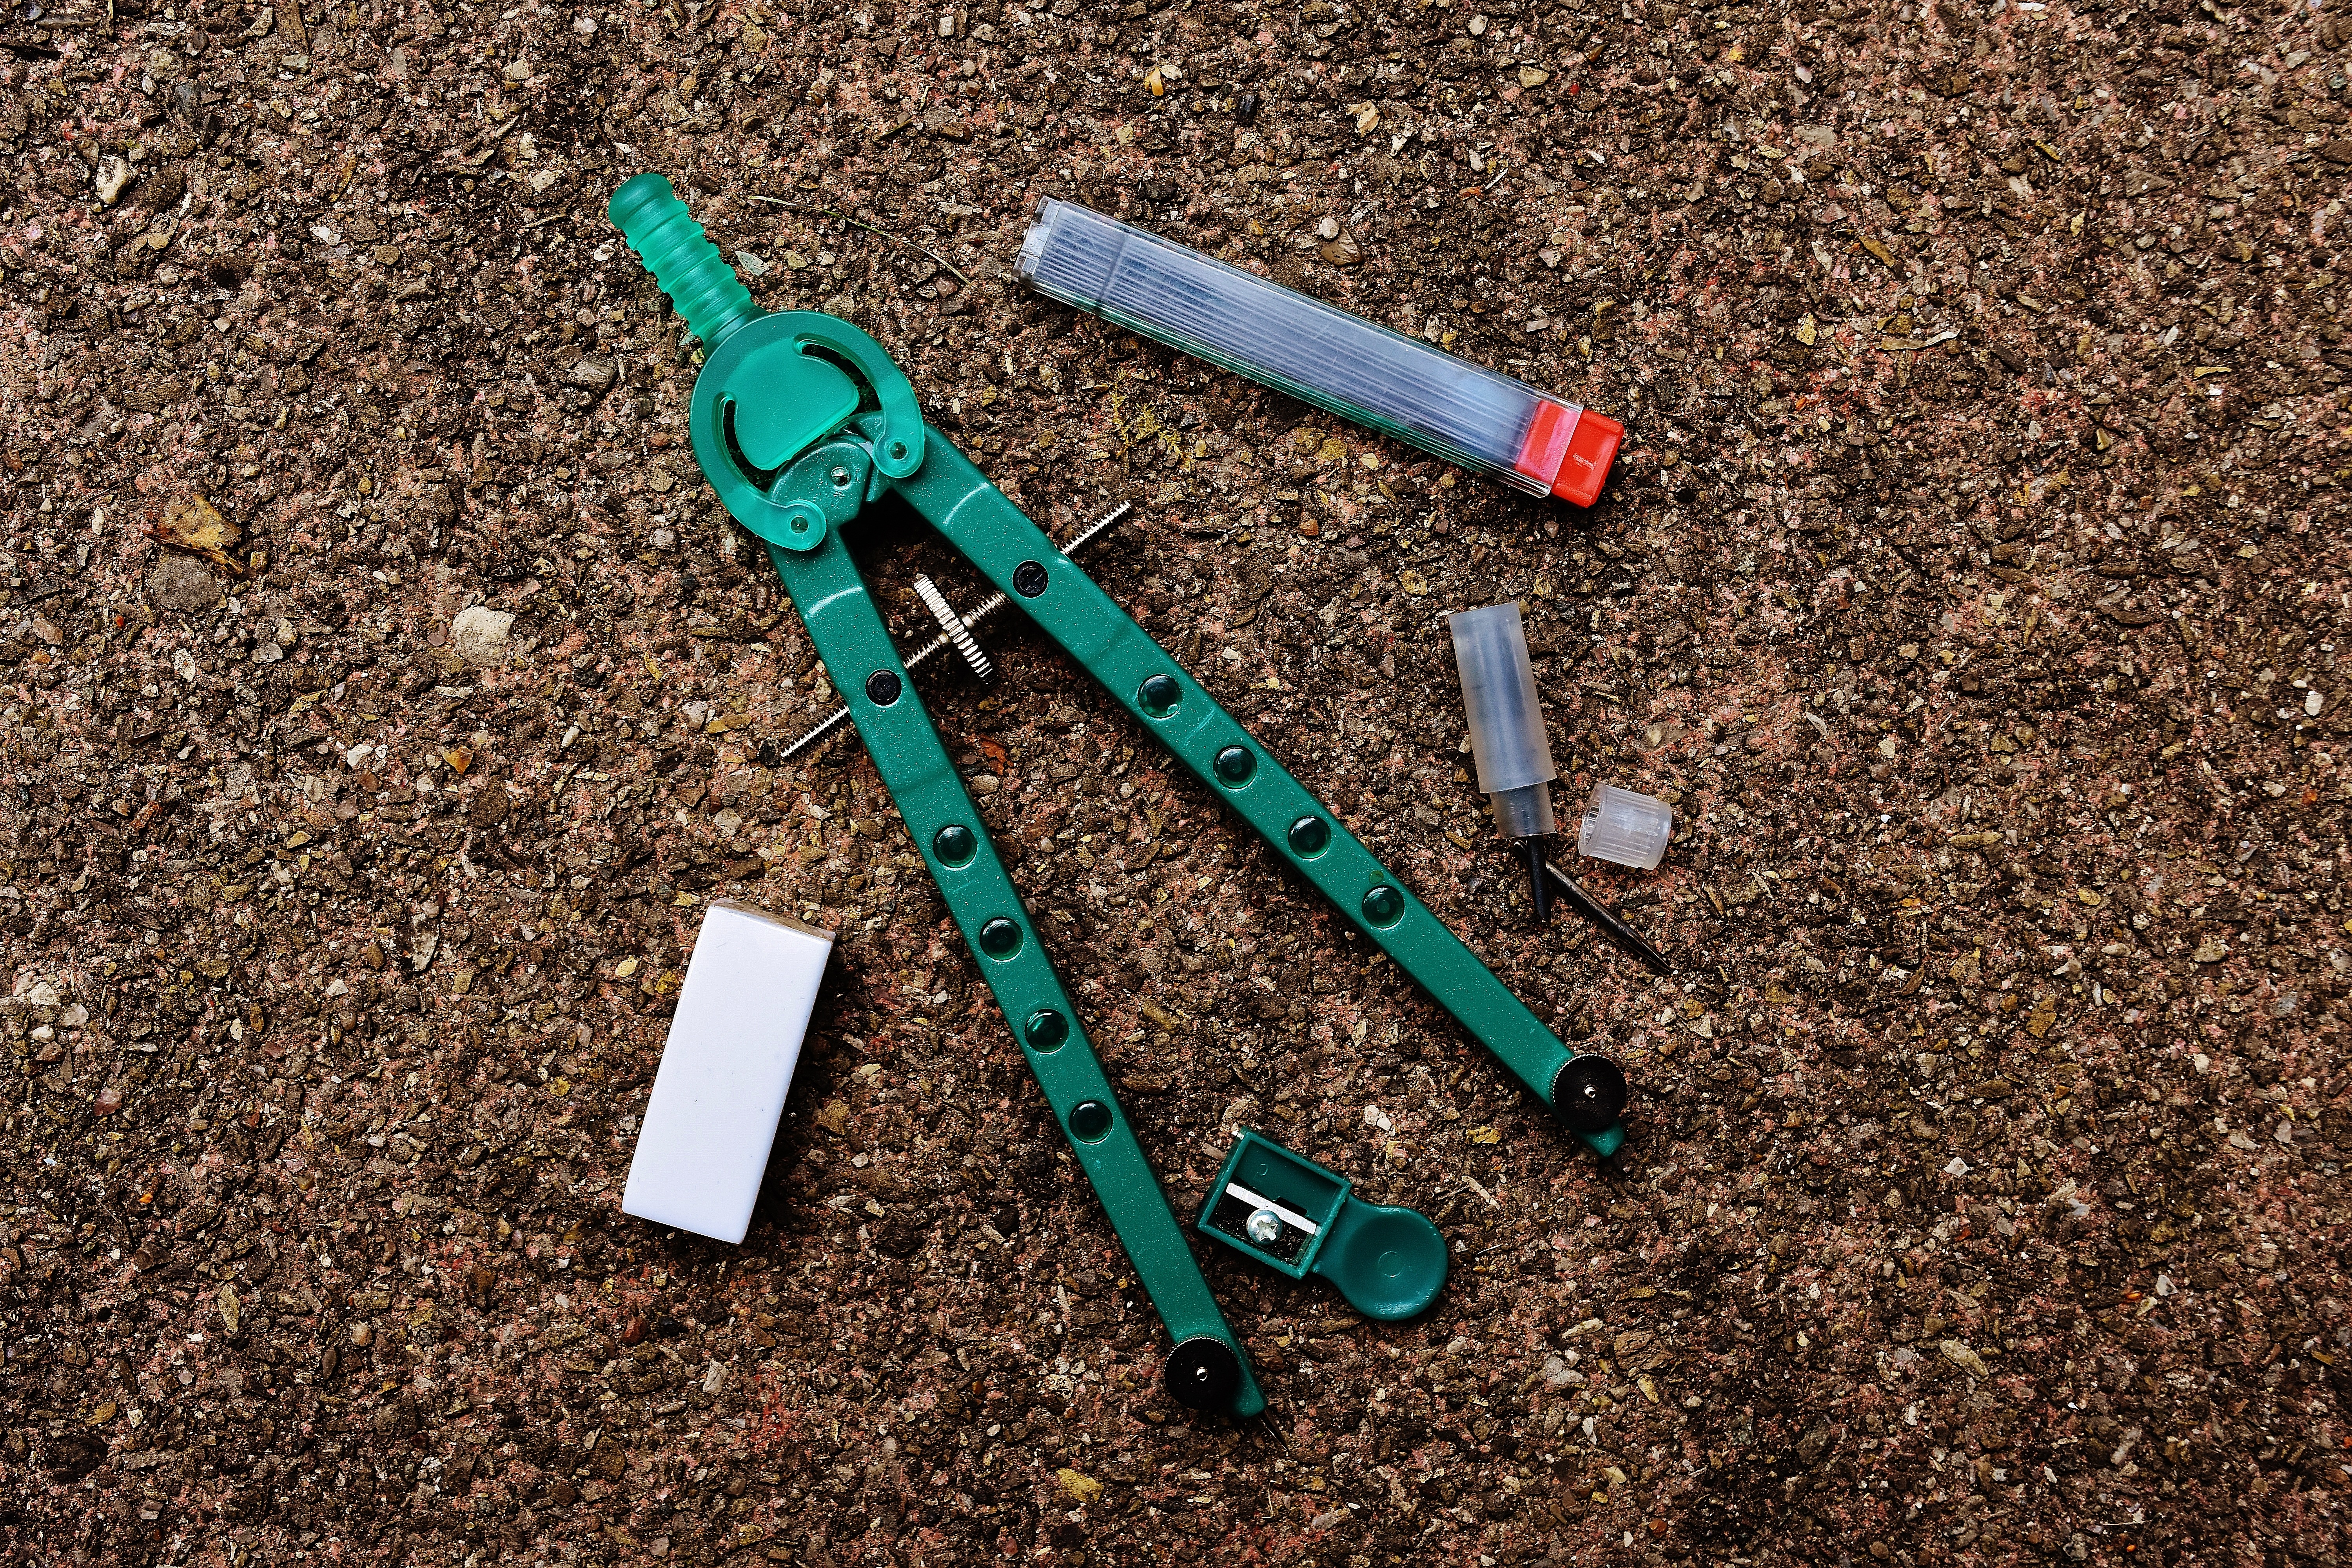
desk, green, office, soil, material, stationery, workplace, office accessories, office supplies, zirkel